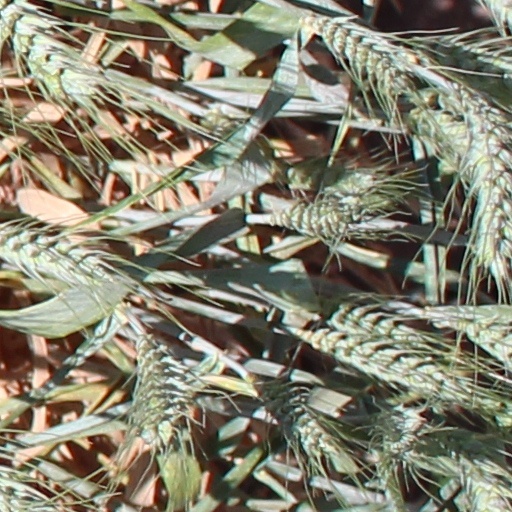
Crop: wheat